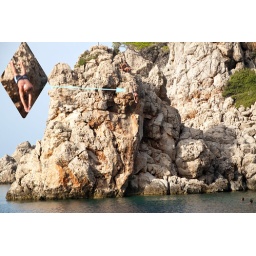
Also amazing that the climb up the rock was undertaken in bare feet! Adrasan Summer 2010